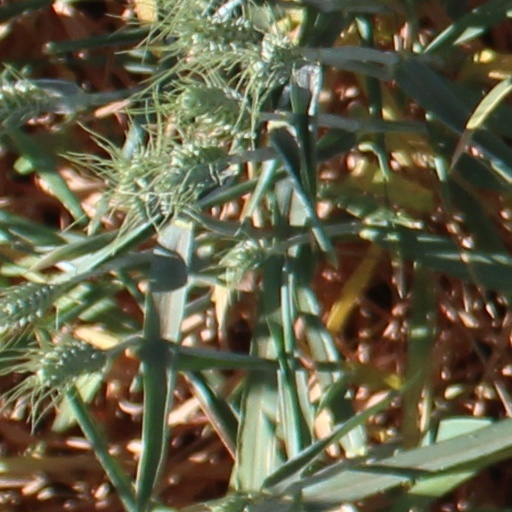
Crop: wheat